Prema Racing

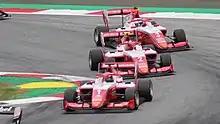
The Prema drivers during the FIA Formula 3 season (2021)

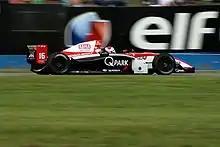
Xavier Maassen driving for Prema Powerteam at the Donington Park round of the 2007 World Series by Renault season.

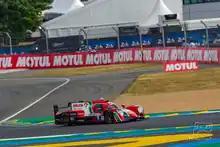
Prema Orlen Team Oreca 07 during the 2022 24 Hours of Le Mans

† Antonelli competed under the Prema Racing banner in Round 1 and under the Abu Dhabi Racing by Prema banner in Round 3.